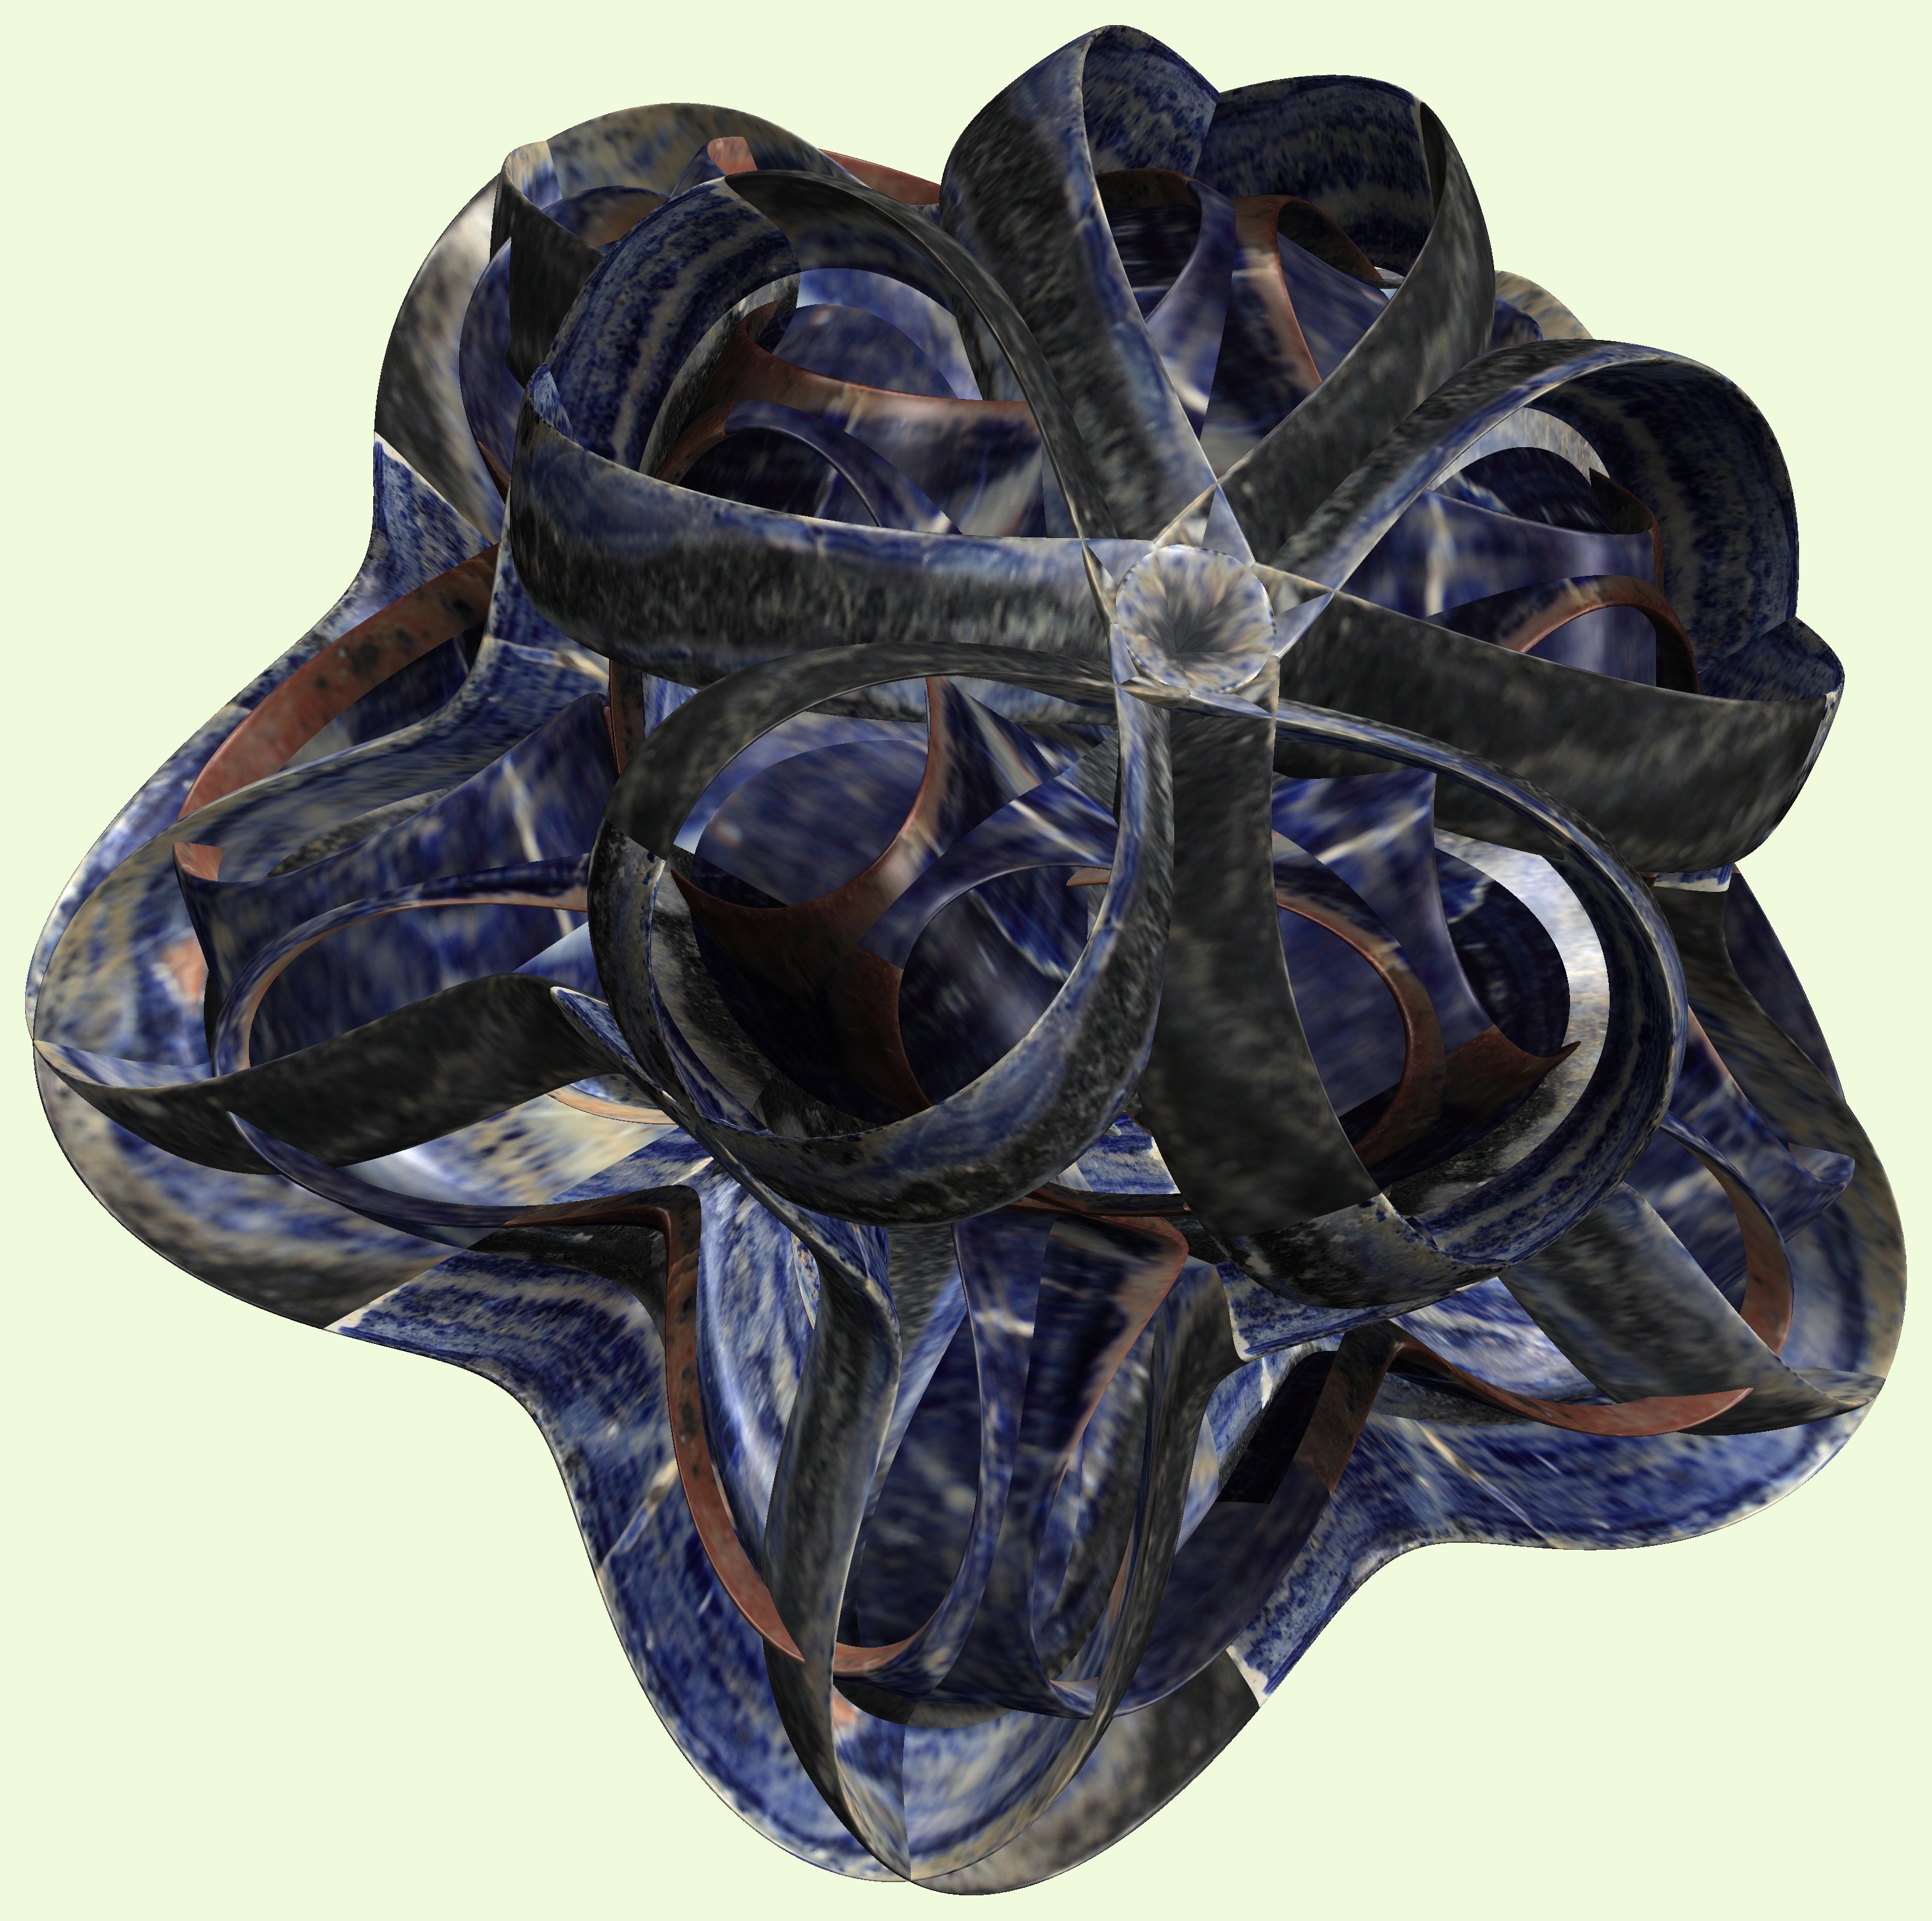
structure, texture, cup, pattern, clothing, figure, design, symmetry, 3d, graphic, mathematica, cg, parametricplot3d, code, program, algorithm, abstruct, mapping, fashion accessory